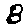
Label: 8